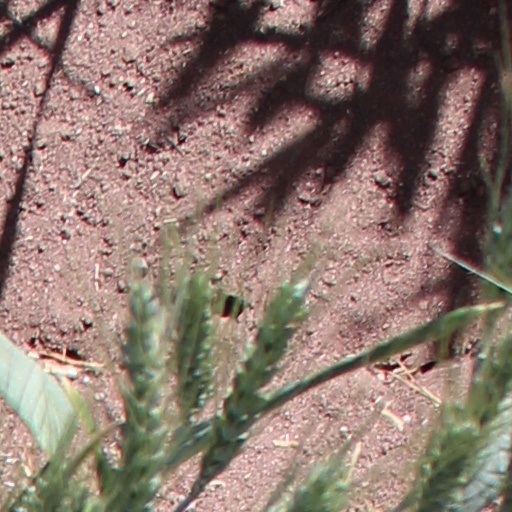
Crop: wheat